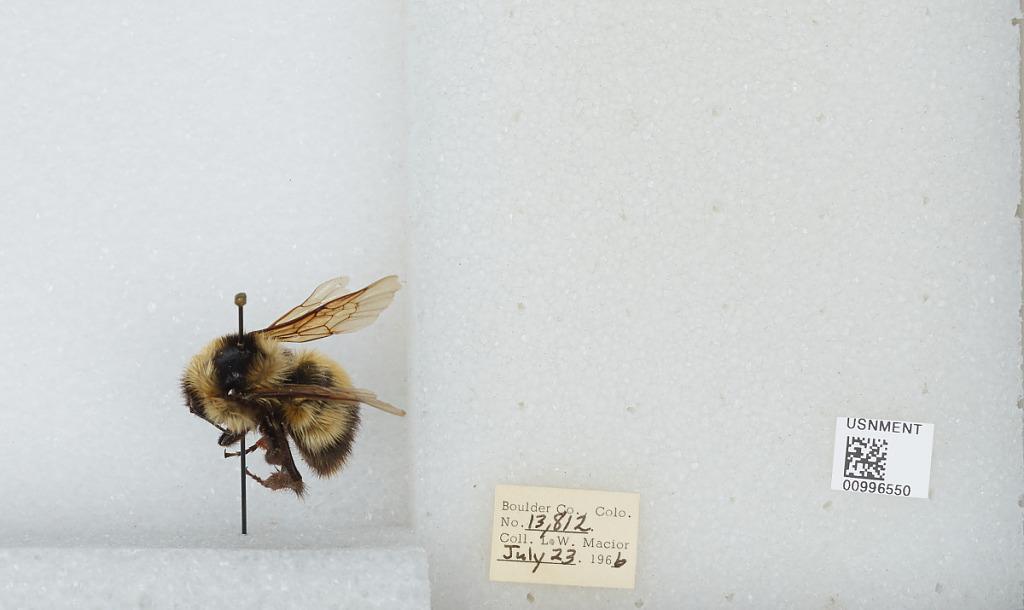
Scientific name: Bombus (Alpinobombus) balteatus Dahlbom
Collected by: L. Macior
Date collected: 1966-7-23
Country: United States
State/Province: Colorado
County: Boulder
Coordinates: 40.0275, -105.252